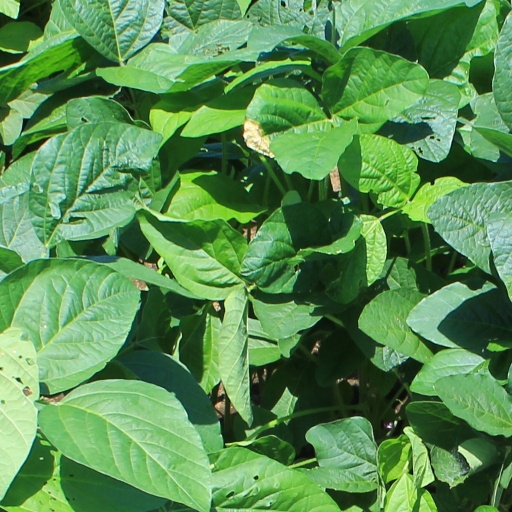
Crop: soybean